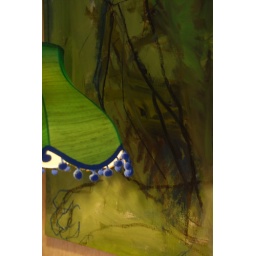
My green lamp near the green art.